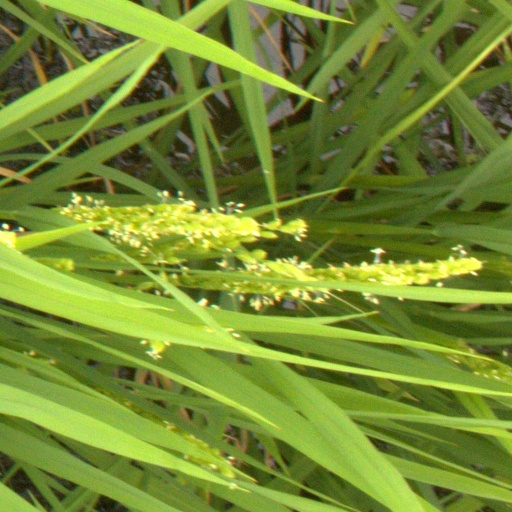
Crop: rice